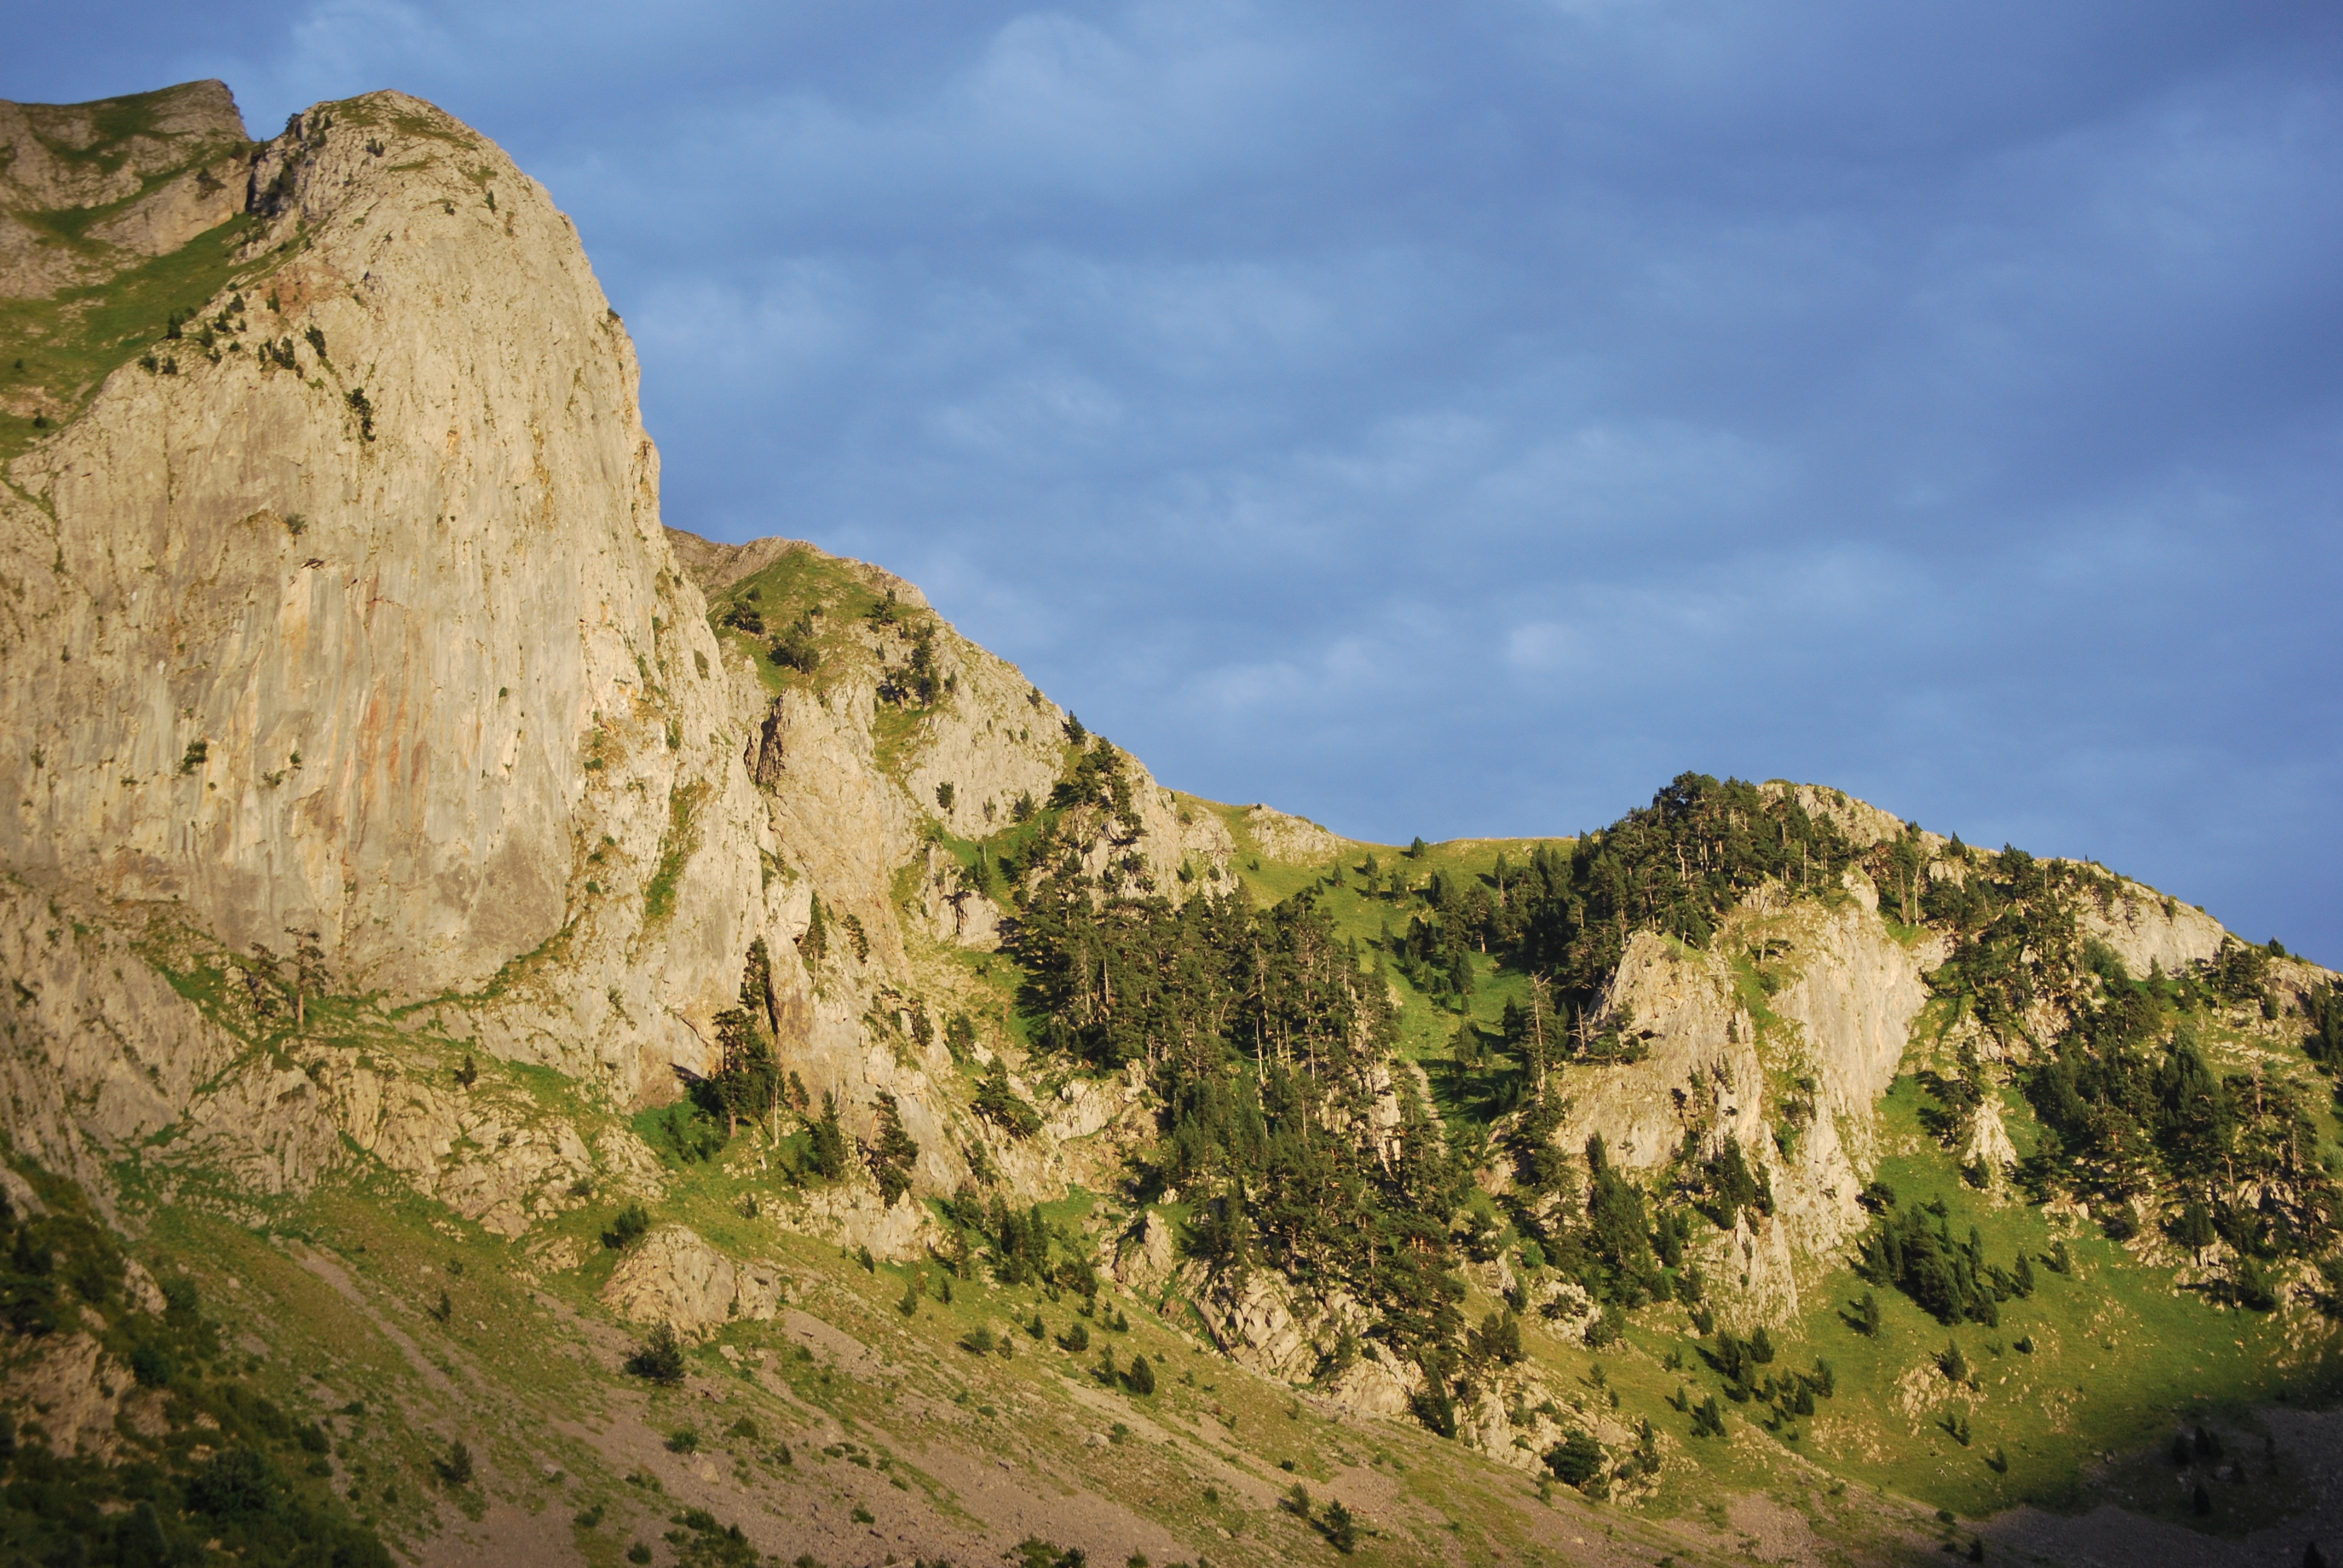
landscape, tree, nature, rock, mountain, hill, view, valley, mountain range, cliff, terrain, ridge, geology, alps, plateau, high mountains, pyrenees, jaca, landform, mountain pass, geographical feature, mountainous landforms